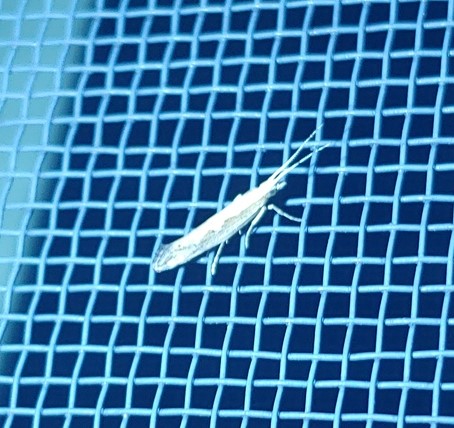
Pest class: diamondback_moth